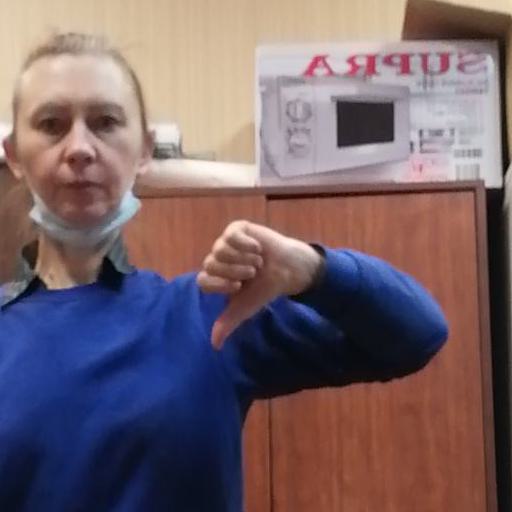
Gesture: dislike